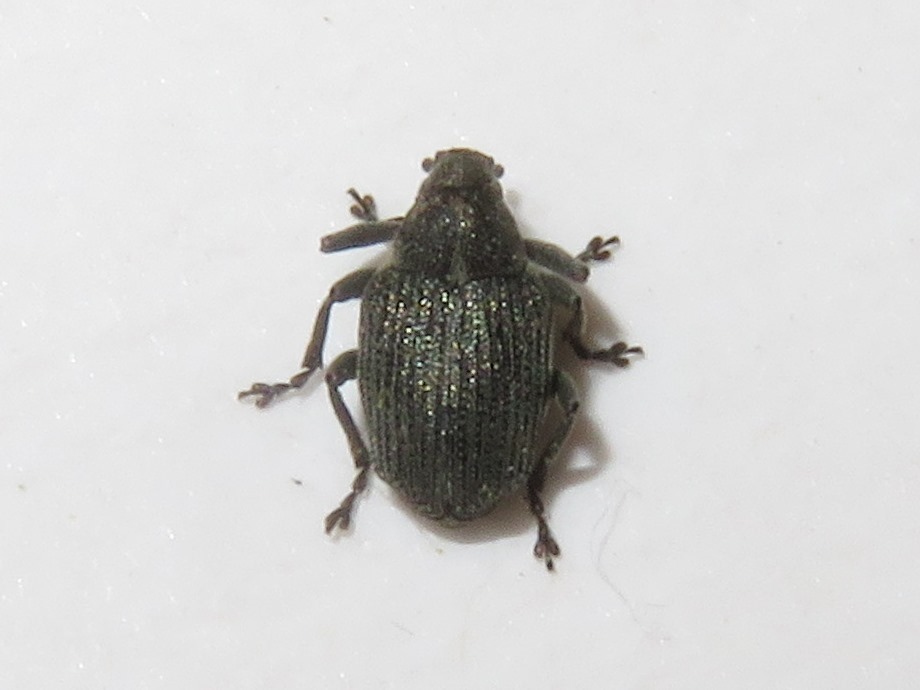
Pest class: Cabbage_seedpod_weevil